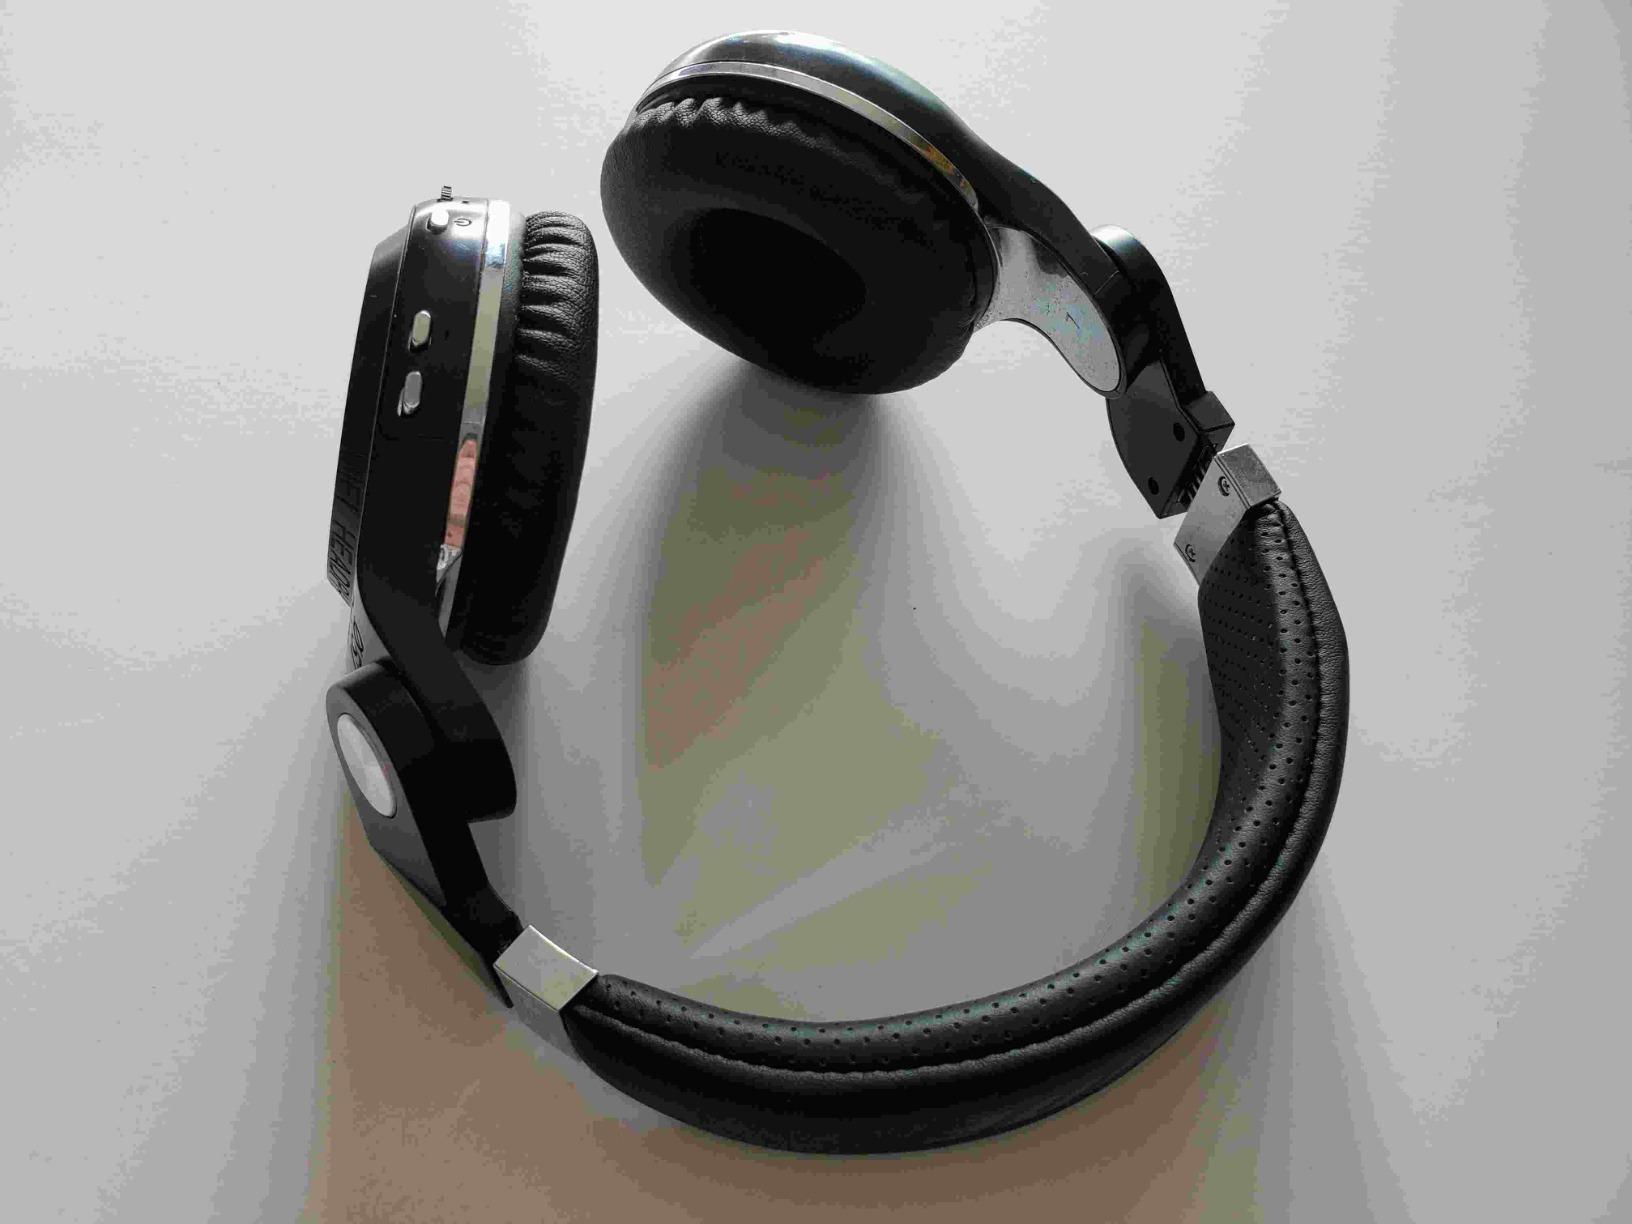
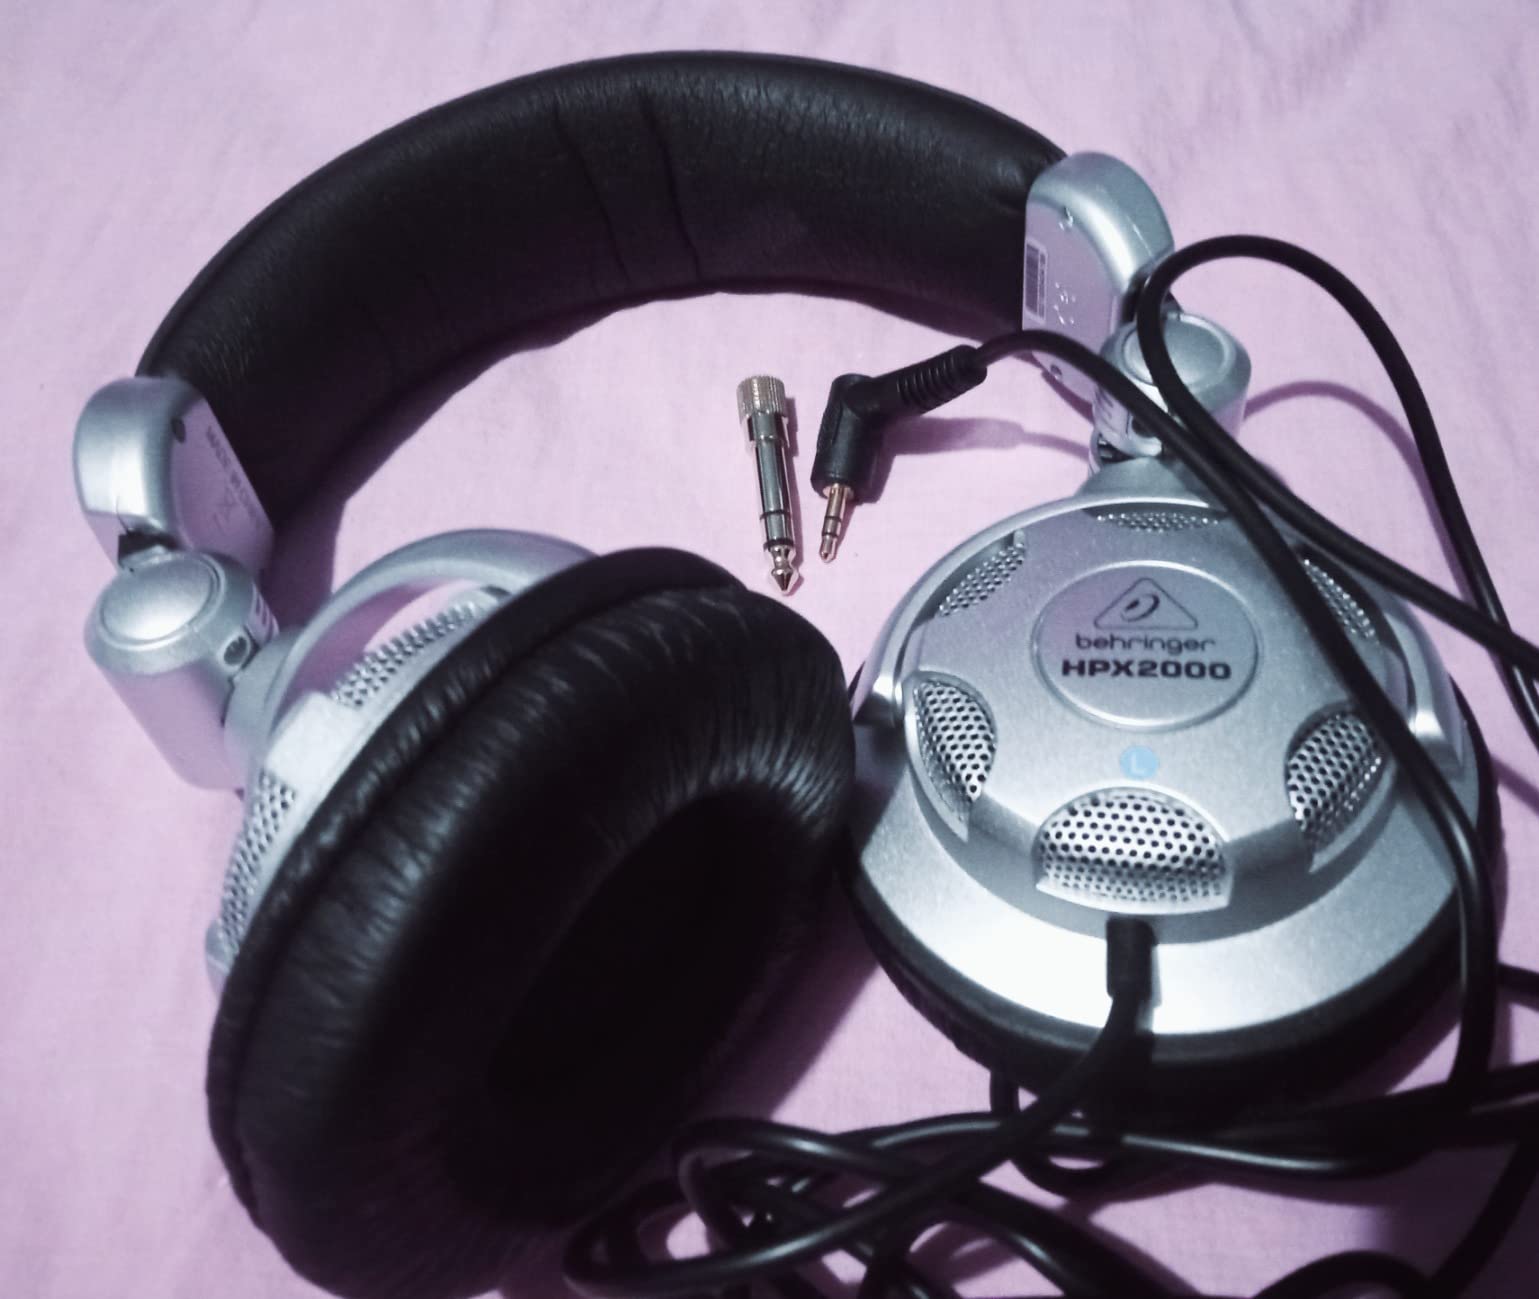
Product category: headphones
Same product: no